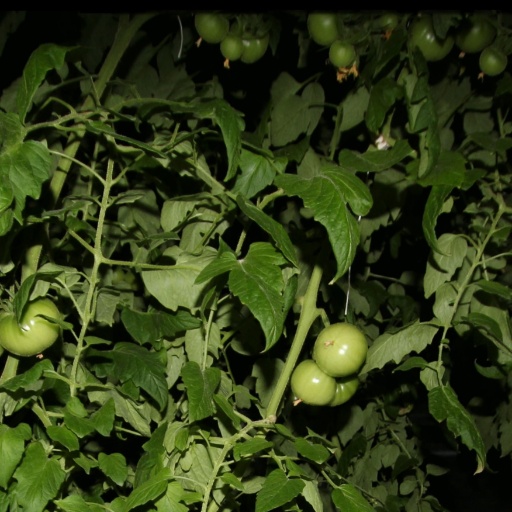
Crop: tomato